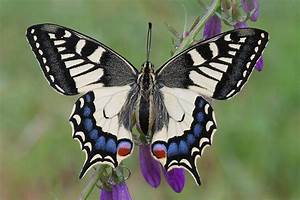
Label: farfalla